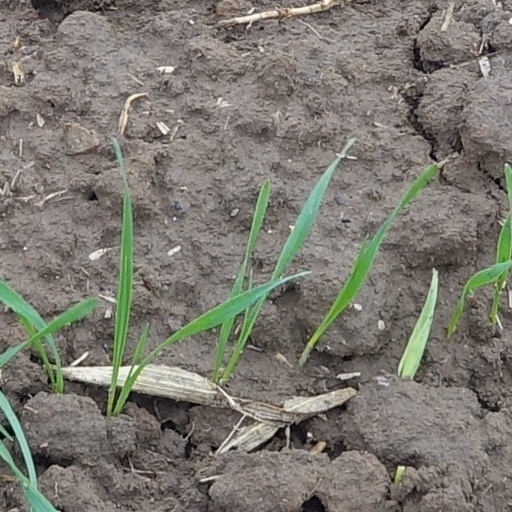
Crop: wheat